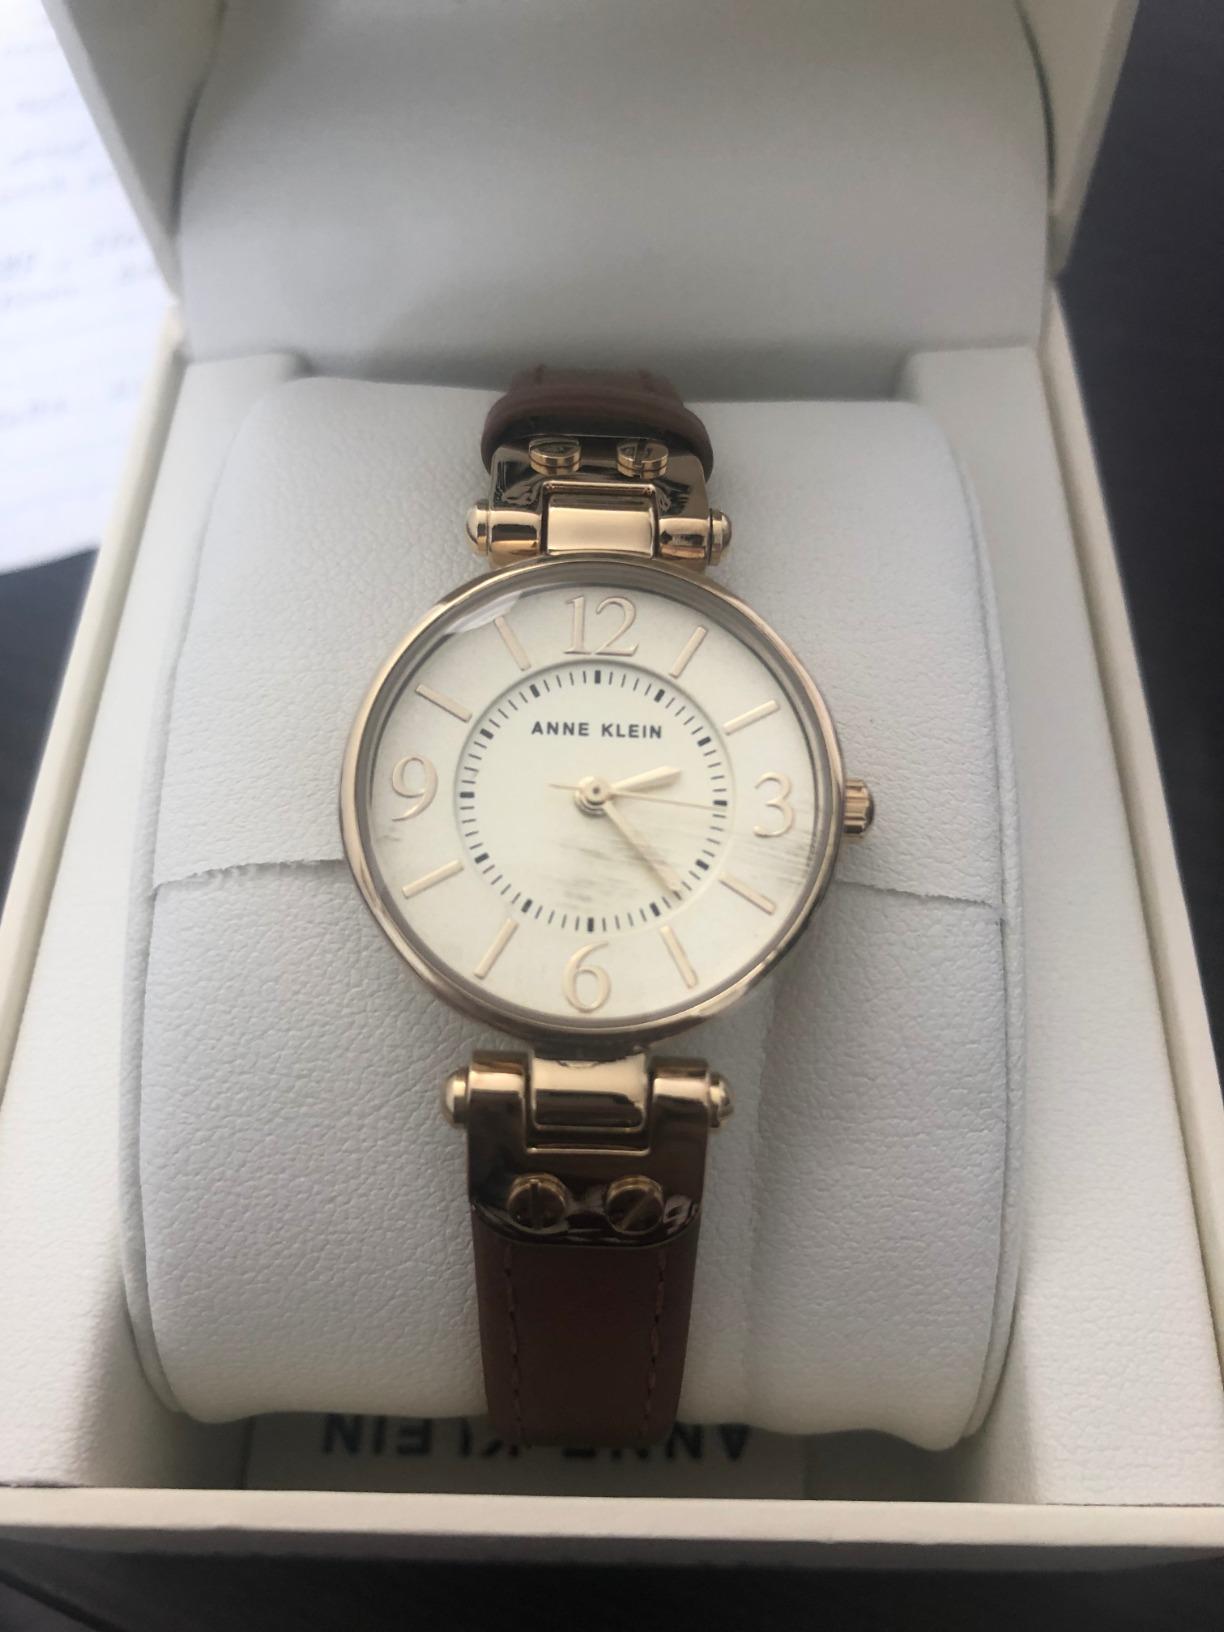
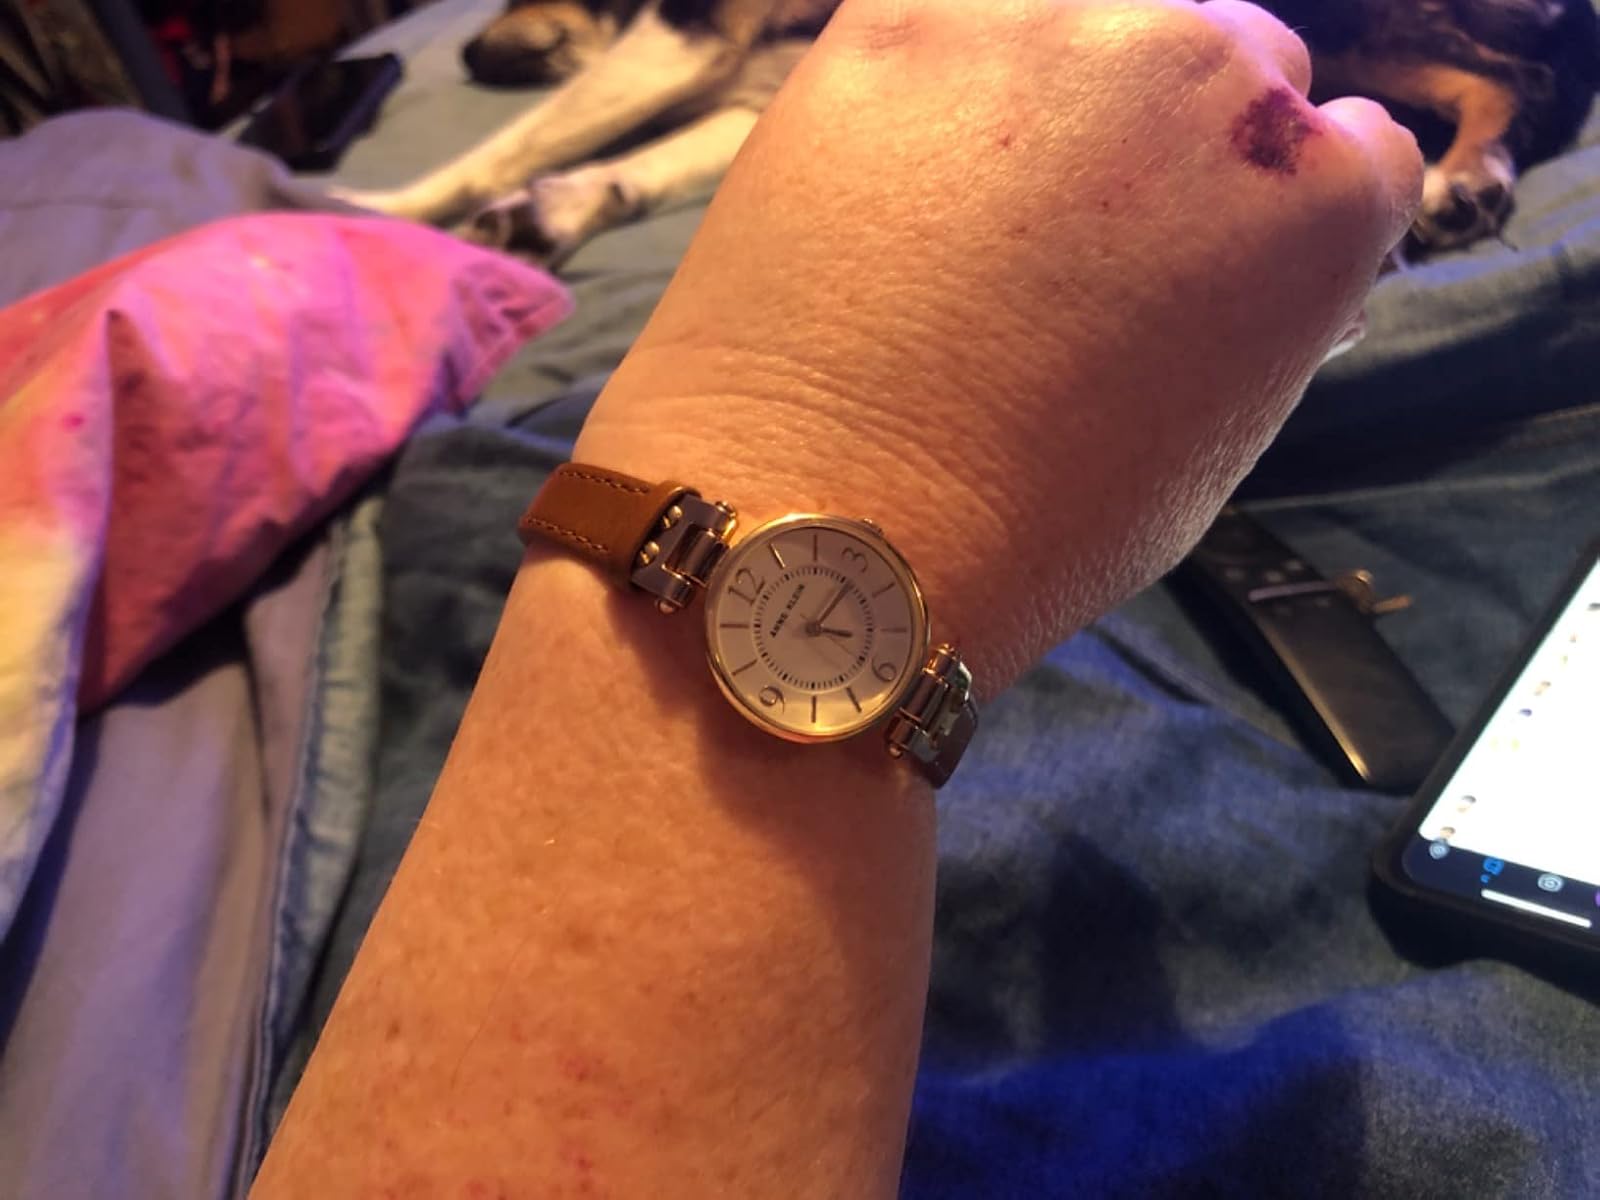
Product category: accessories_watch
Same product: yes